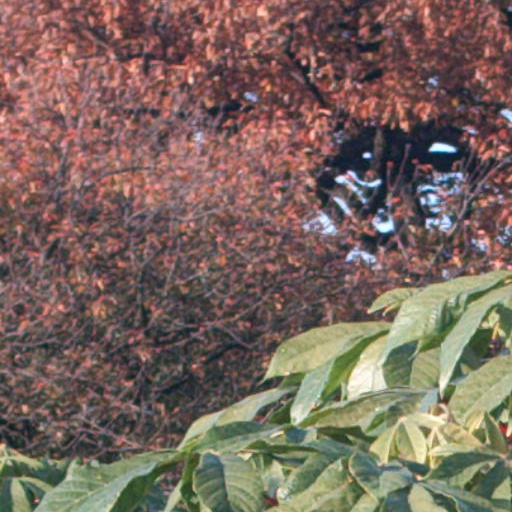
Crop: cassava